Jan Watson

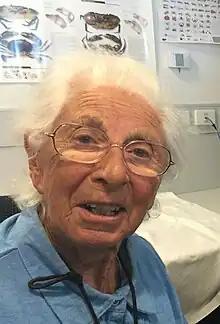
Jan Watson at Museums Victoria, December 2010

Jeannette Esther "Jan" Watson née Perkins (12 October 1927 – 7 November 2021) was an Australian marine biologist and invertebrate zoologist who was born in Ballarat. She is best known for her work on the taxonomy of Hydrozoa (hydroids) and for being one of the first female Scuba divers in Australia.